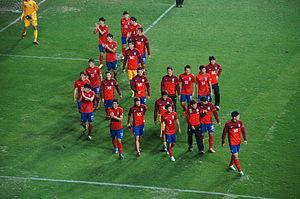
L'équipe de Corée du Sud de football est la sélection de joueurs de football sud-coréens représentant le pays lors des compétitions régionales, continentales et internationales sous l'égide de la fédération de Corée du Sud de football.